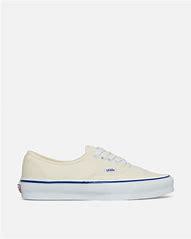
Brand: Vans
Model: OG Authentic LX